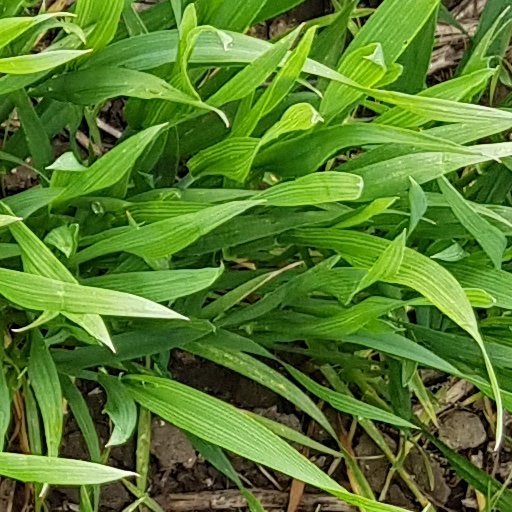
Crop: wheat